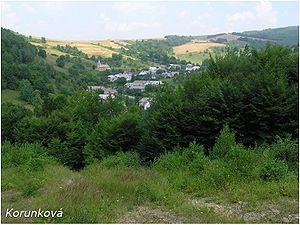
Korunková est un village de Slovaquie situé dans la région de Prešov.